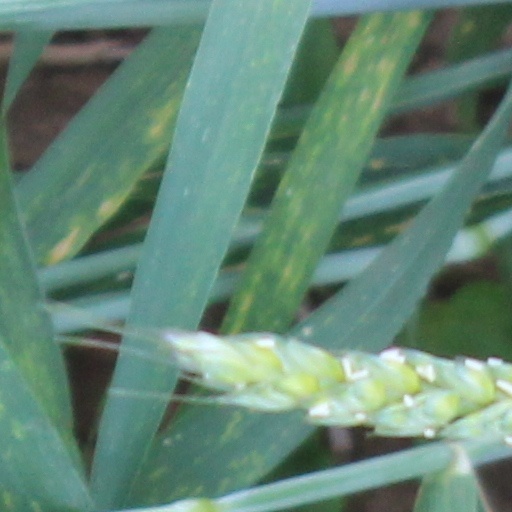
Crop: wheat